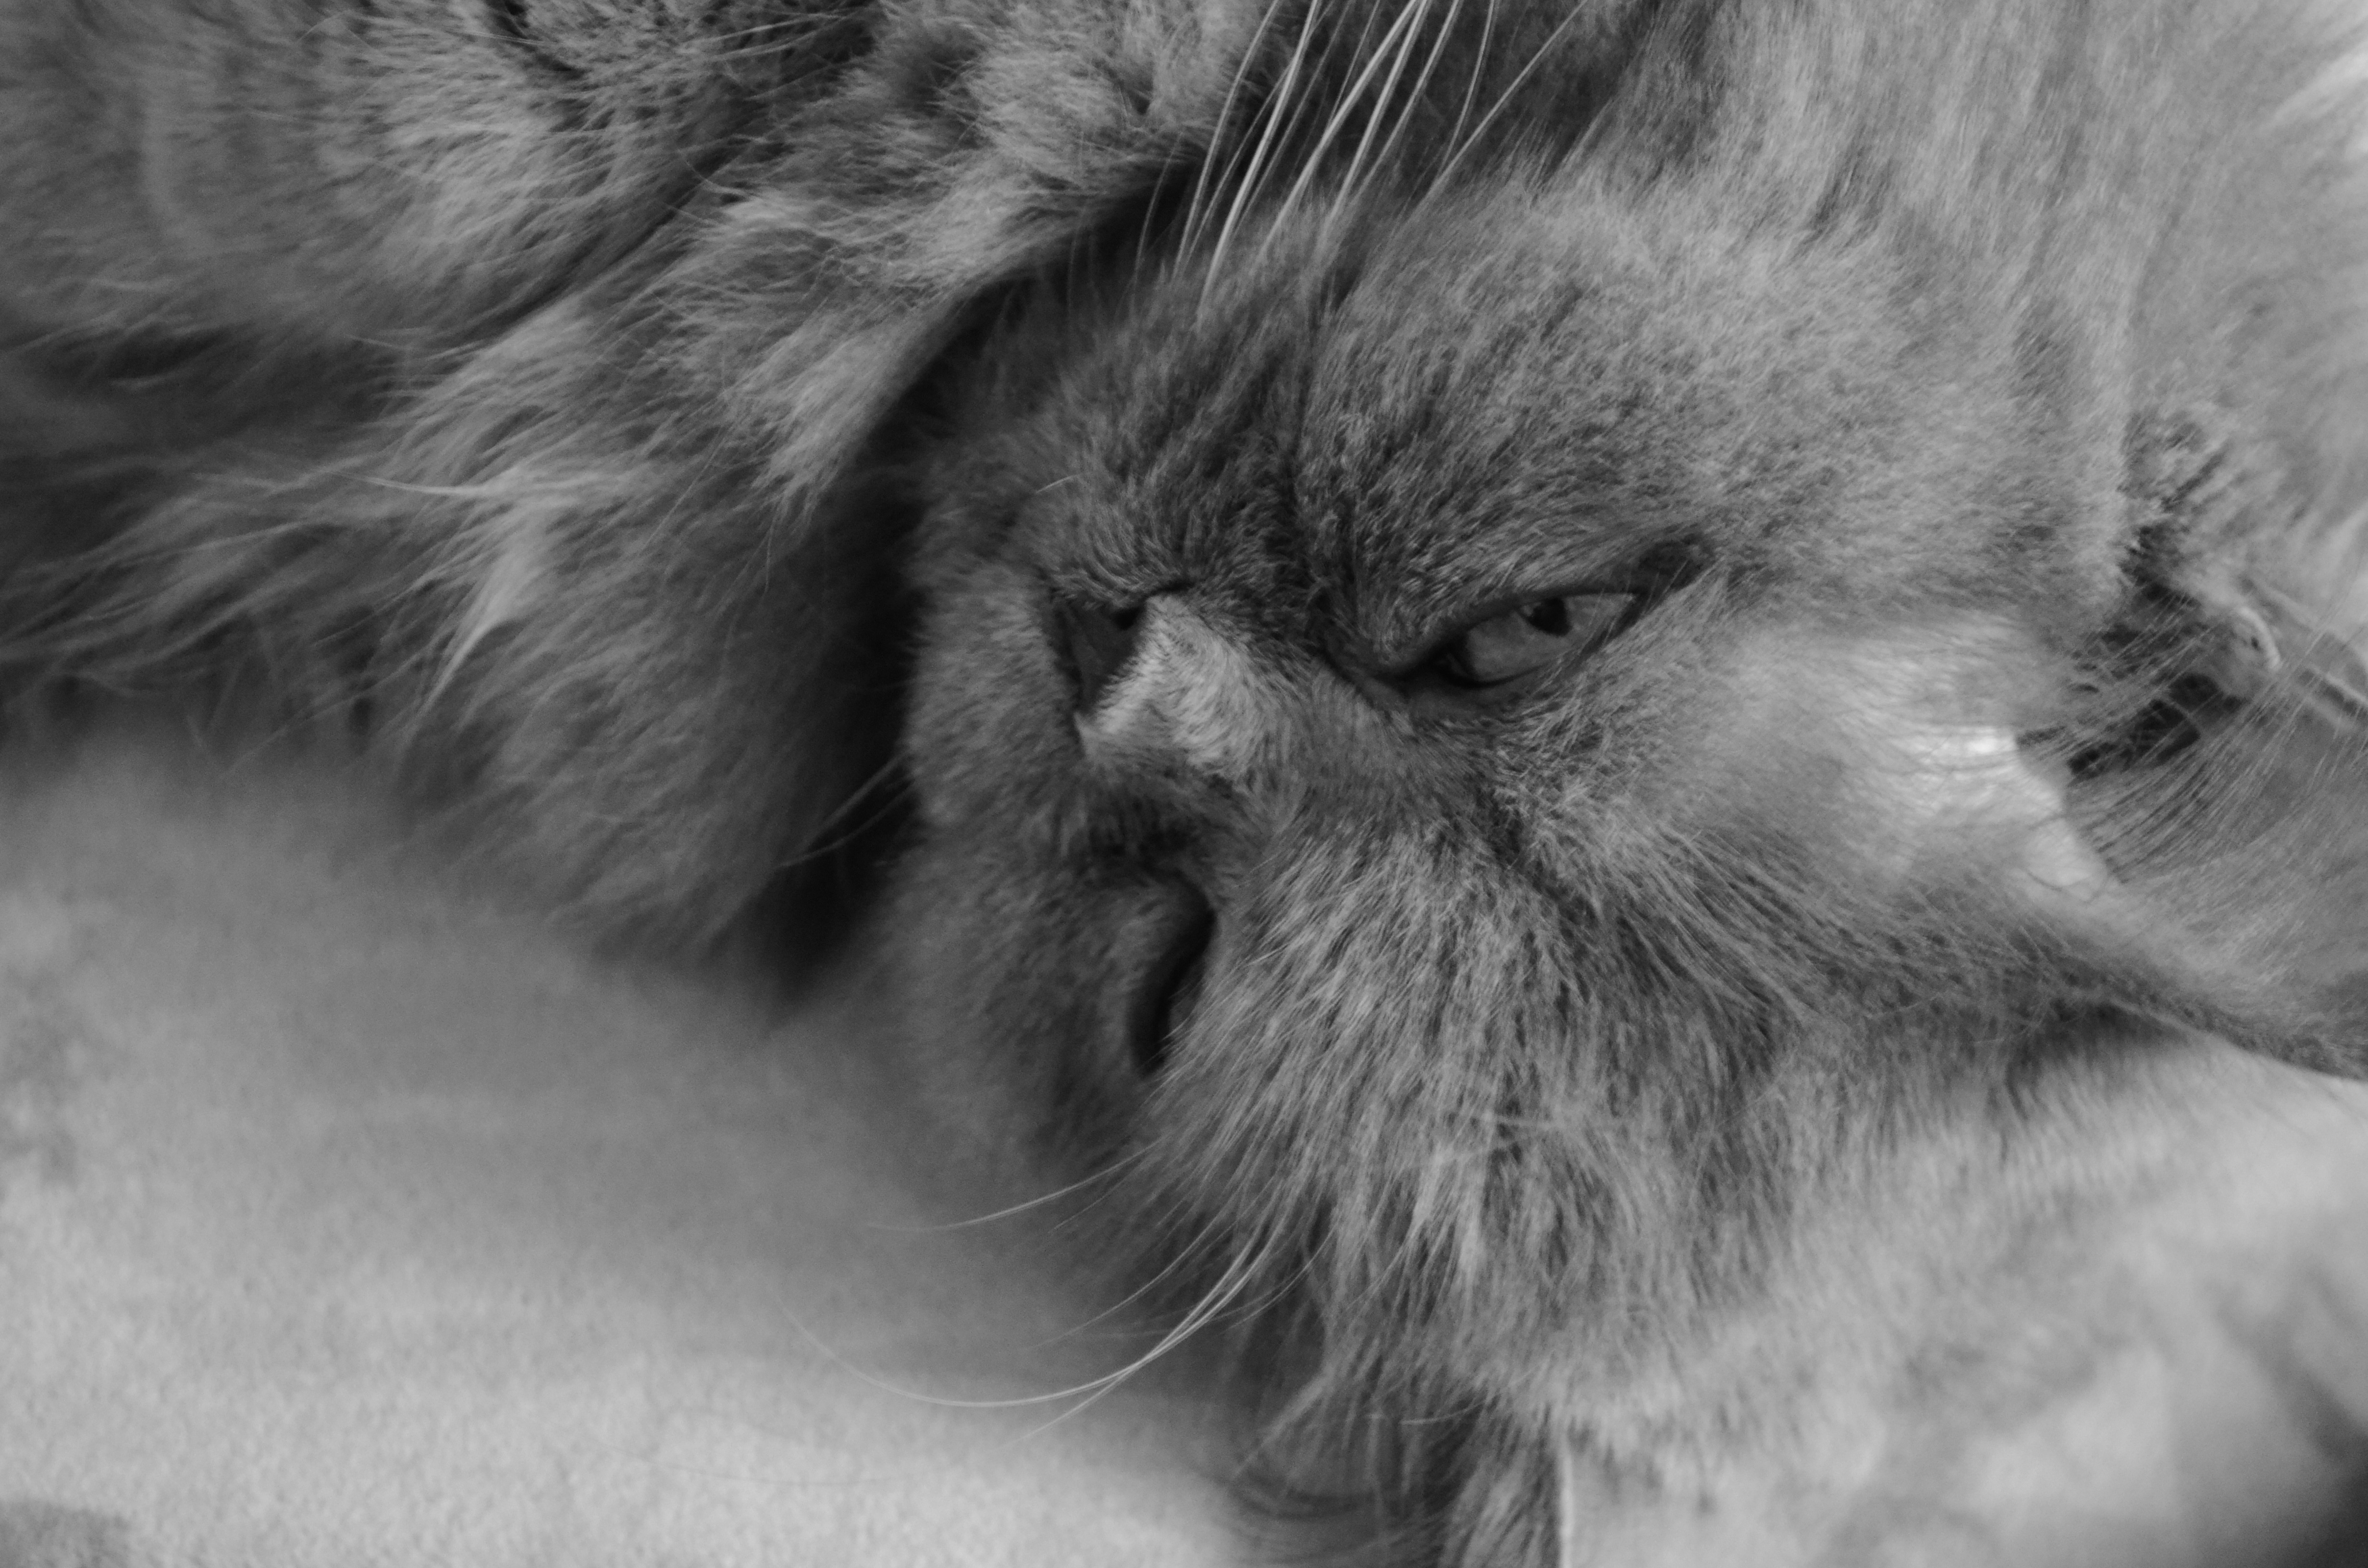
black and white, white, kitten, cat, mammal, black, monochrome, close up, nose, whiskers, snout, drawing, eye, adidas, vertebrate, organ, persian, highlander, monochrome photography, small to medium sized cats, cat like mammal, british longhair